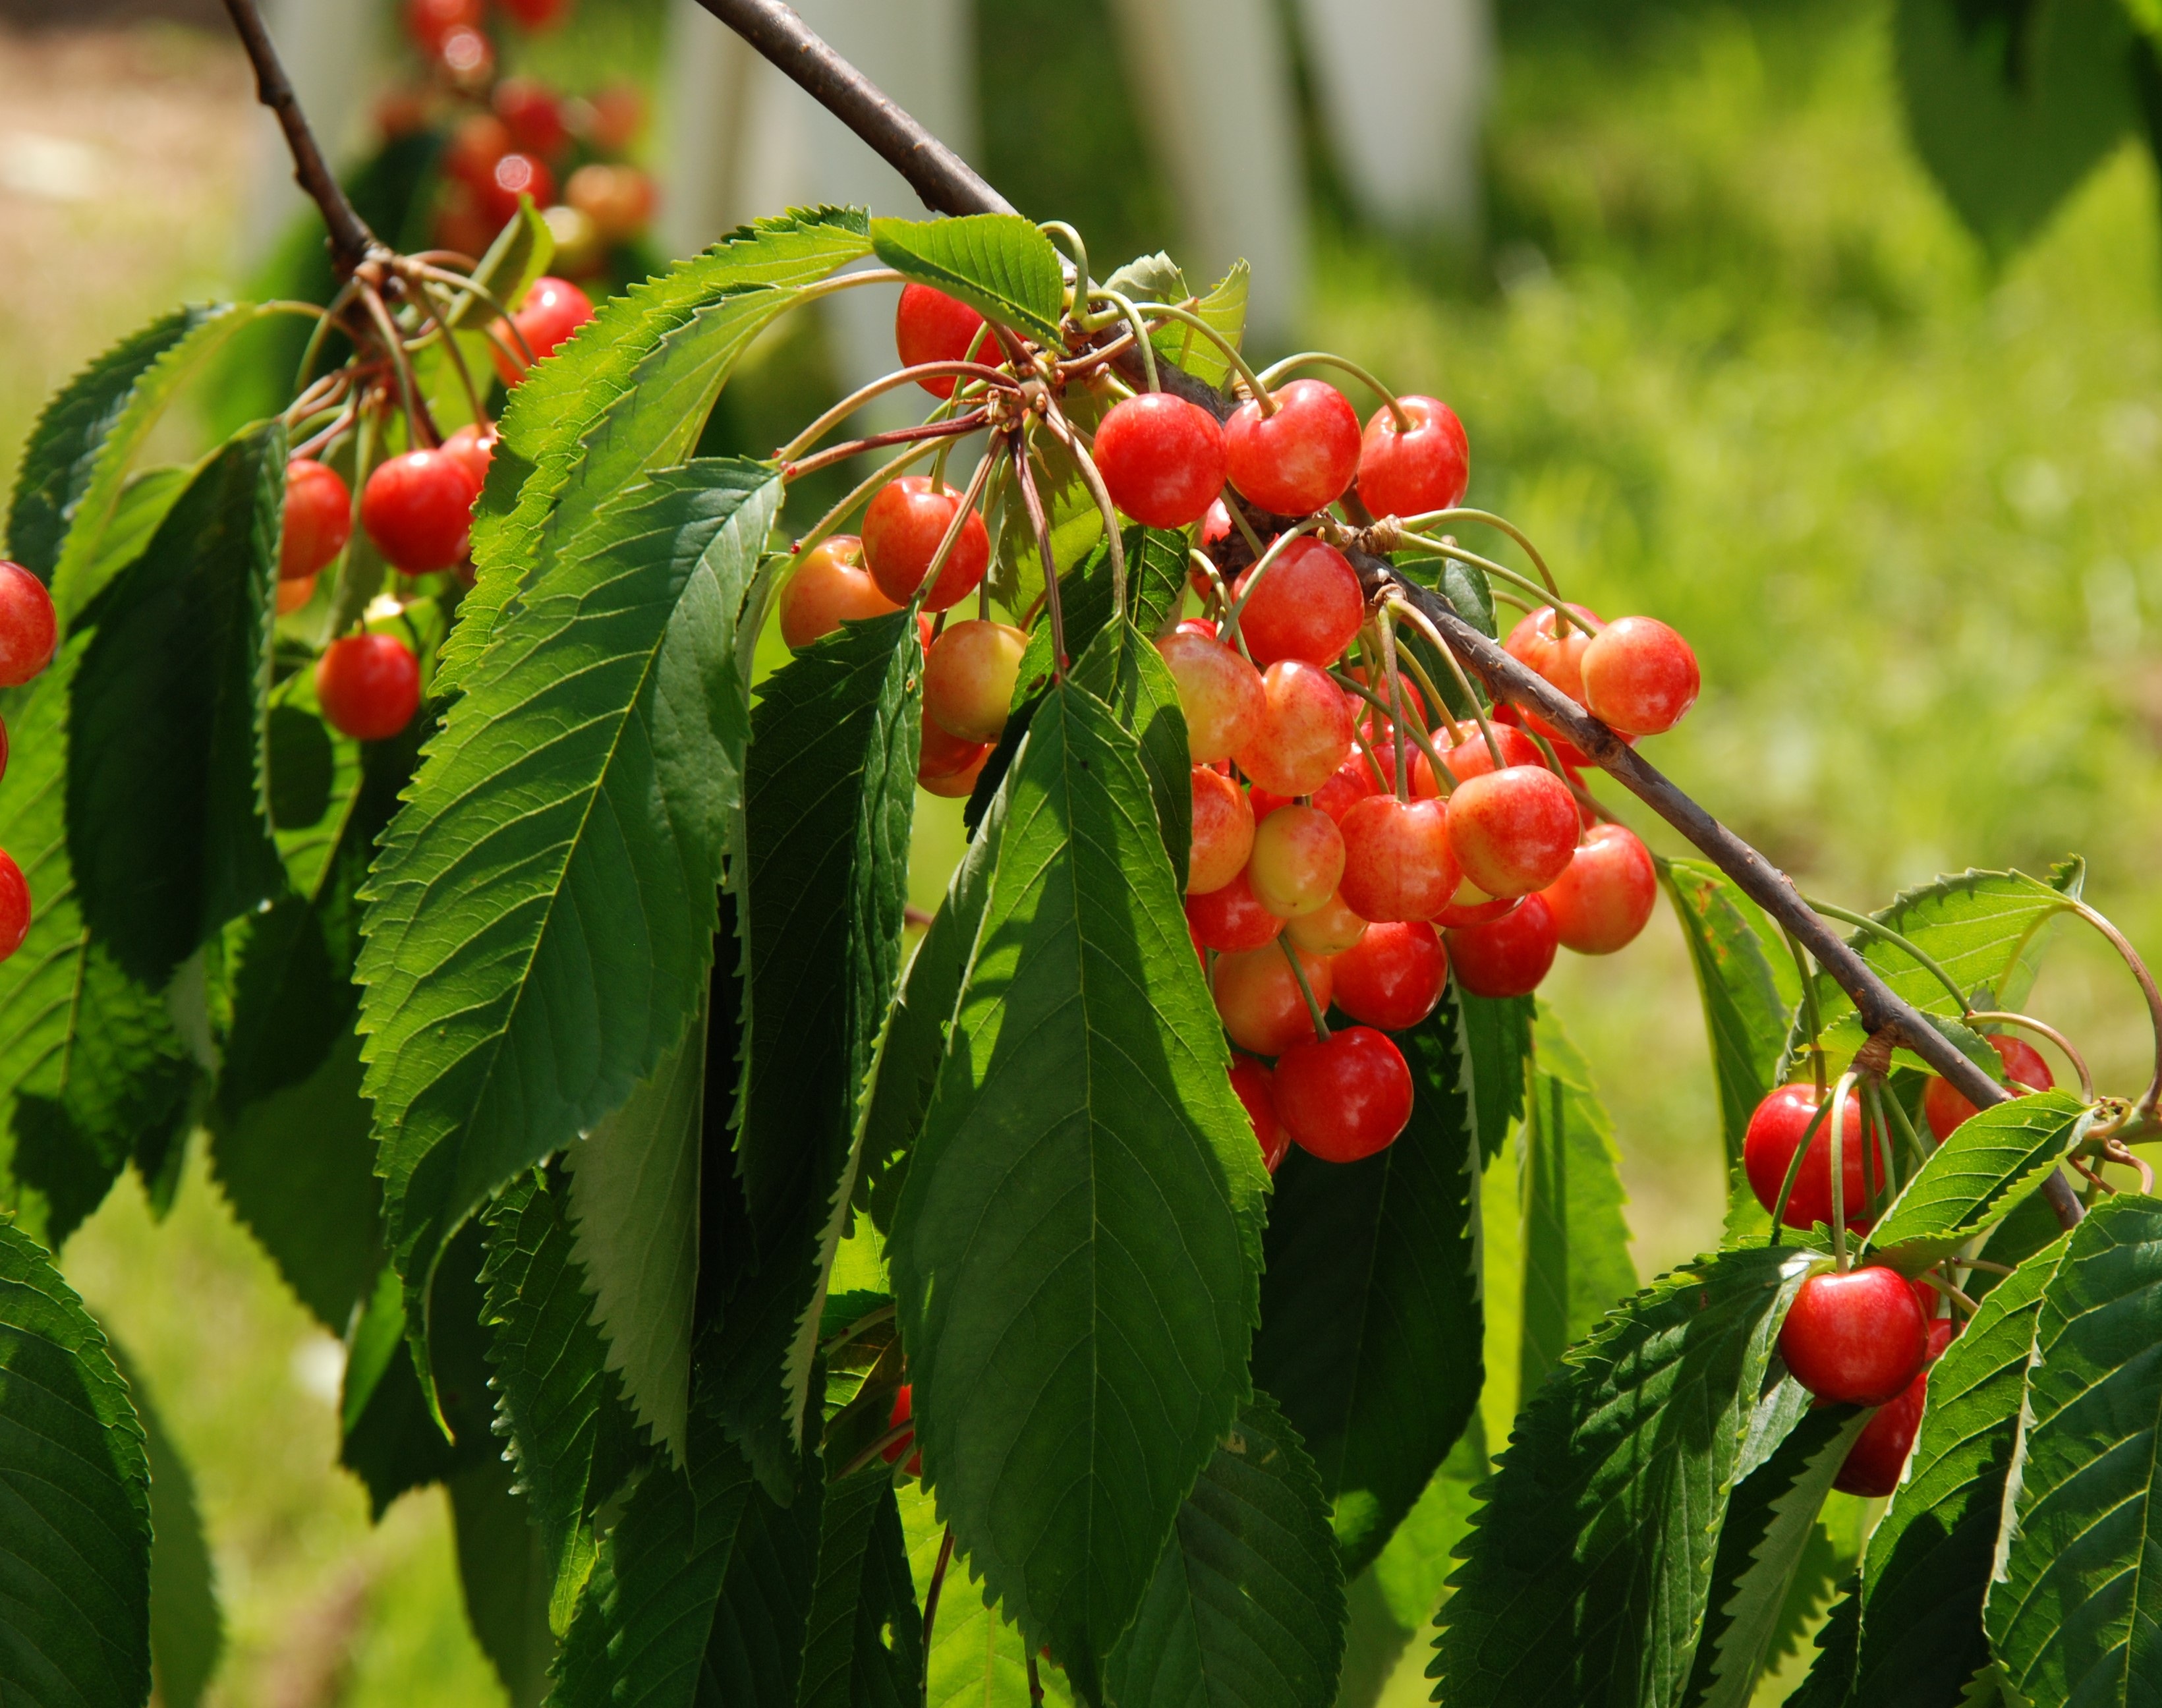
tree, branch, plant, fruit, leaf, flower, food, red, produce, evergreen, botany, healthy, flora, shrub, rowan, vitamins, cherry, flowering plant, rose family, woody plant, land plant, schisandra